Aileen McGlynn

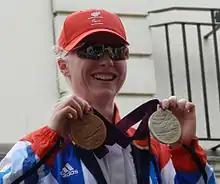
McGlynn at the Olympic Victory Parade

Aileen McGlynn (born 22 June 1973) is a Scottish paralympic tandem champion cyclist, tandem piloted until 2009 by Ellen Hunter but most regularly piloted by Helen Scott.